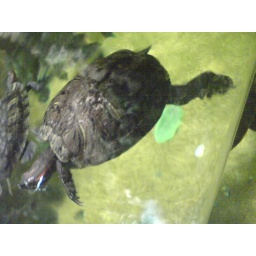
A terrapin is a turtle that lives in fresh or brackish water.